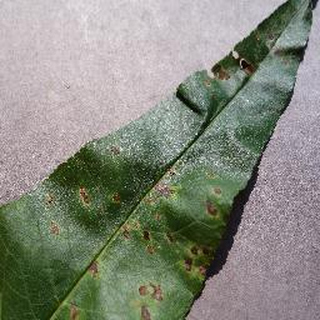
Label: peach_bacterial_spot